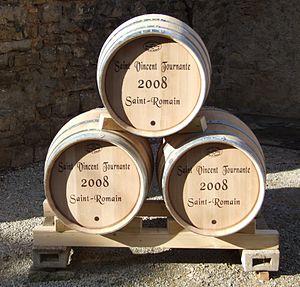
Saint Vincent tournante 2008, Saint-Romain, Côte-d'Or, Bourgogne, FRANCE
Saint-Romain est une commune française située dans le département de la Côte-d'Or en région Bourgogne-Franche-Comté.
La Saint-Vincent tournante est une fête viticole en Bourgogne, se déroulant chaque année à la fin du mois de janvier.